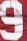
Number: 9